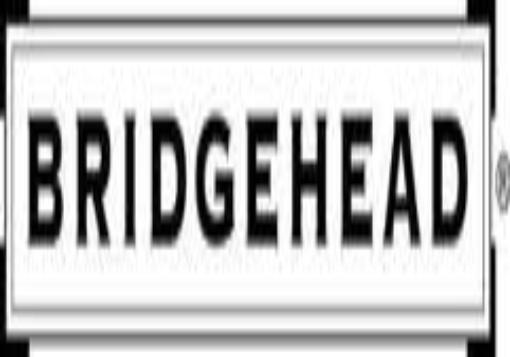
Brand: Bridgehead Coffee
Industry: Food